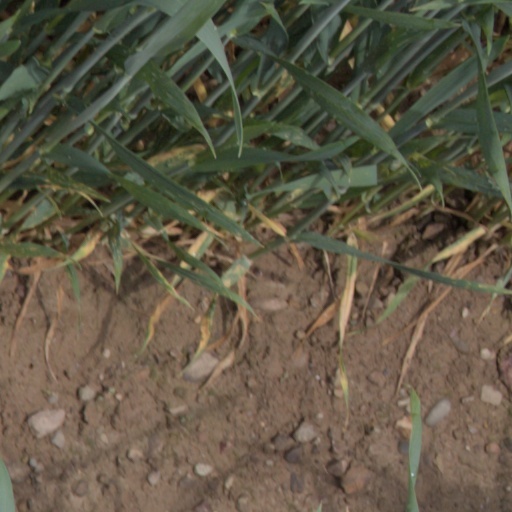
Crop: wheat